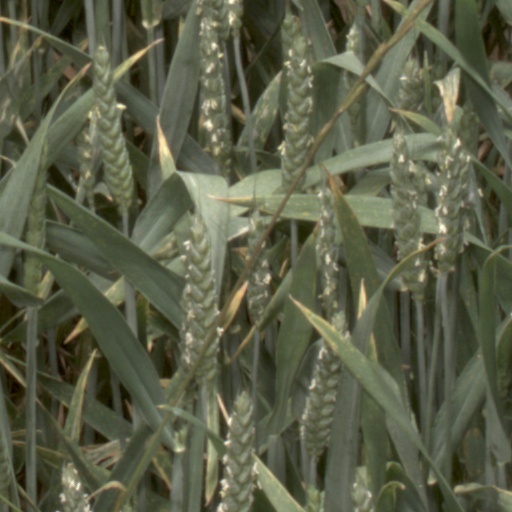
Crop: wheat